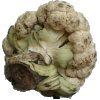
Label: cauliflower